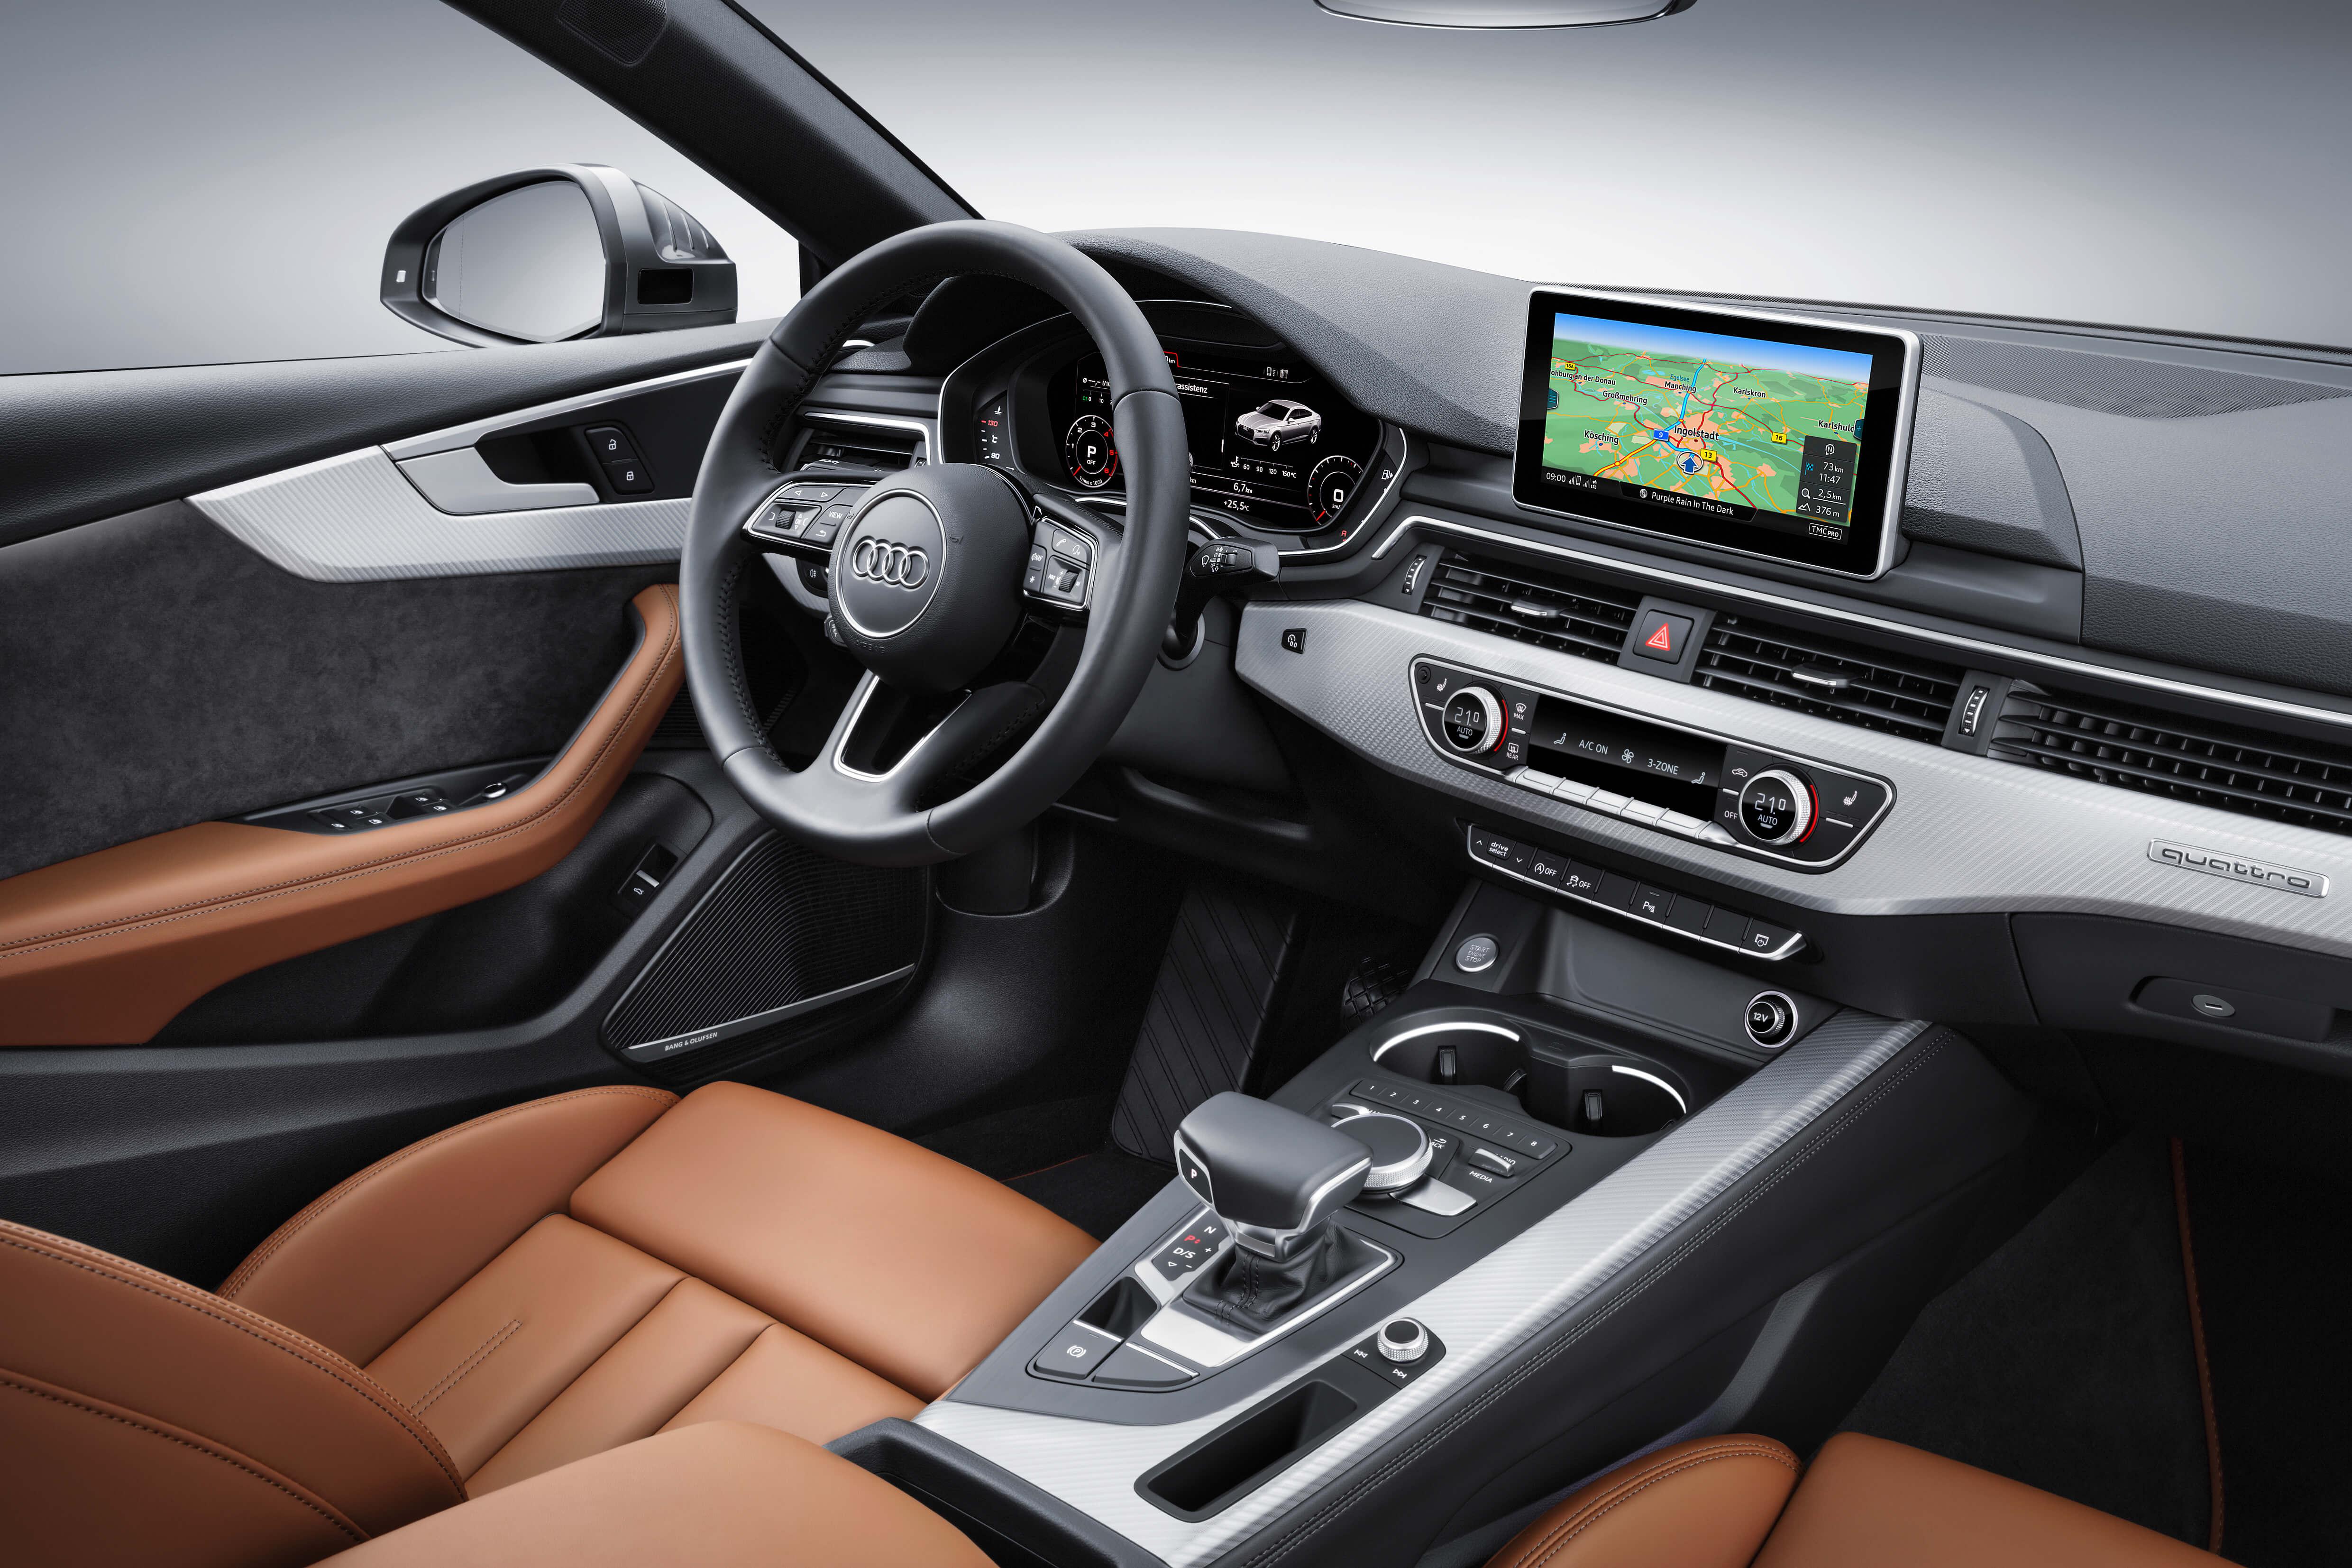
automobile model is ready to go
Relation: Story